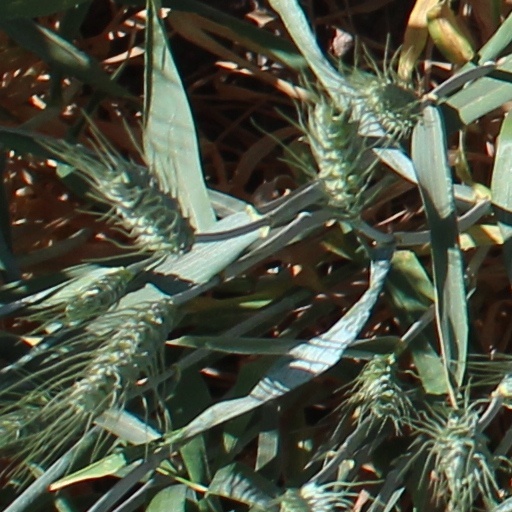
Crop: wheat